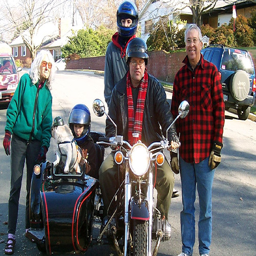
Two people are taking a dog for a ride on a motorcycle
a group of people sitting on motorcycle and standing around the motorcycle posing for a picture.
A man, boy and dog riding a motorcycle with other people next to them.
A group of people is standing around a bike with a sidecar that is full.
People and a dog pose in and around a motorcycle and sidecar.